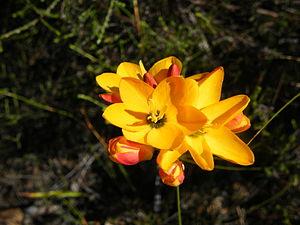
Ixia est un genre de plantes à bulbes vivace de la famille des Iridacées. Le genre Ixia a été décrit en 1935 mais la plante en elle-même a été découverte en 1766 et ce genre rassemble environ 50 espèces. Elle vient d'Afrique du Sud. Nous la retrouvons dans beaucoup de jardins à la suite d'un regain d'intérêt pour ses fleurs.